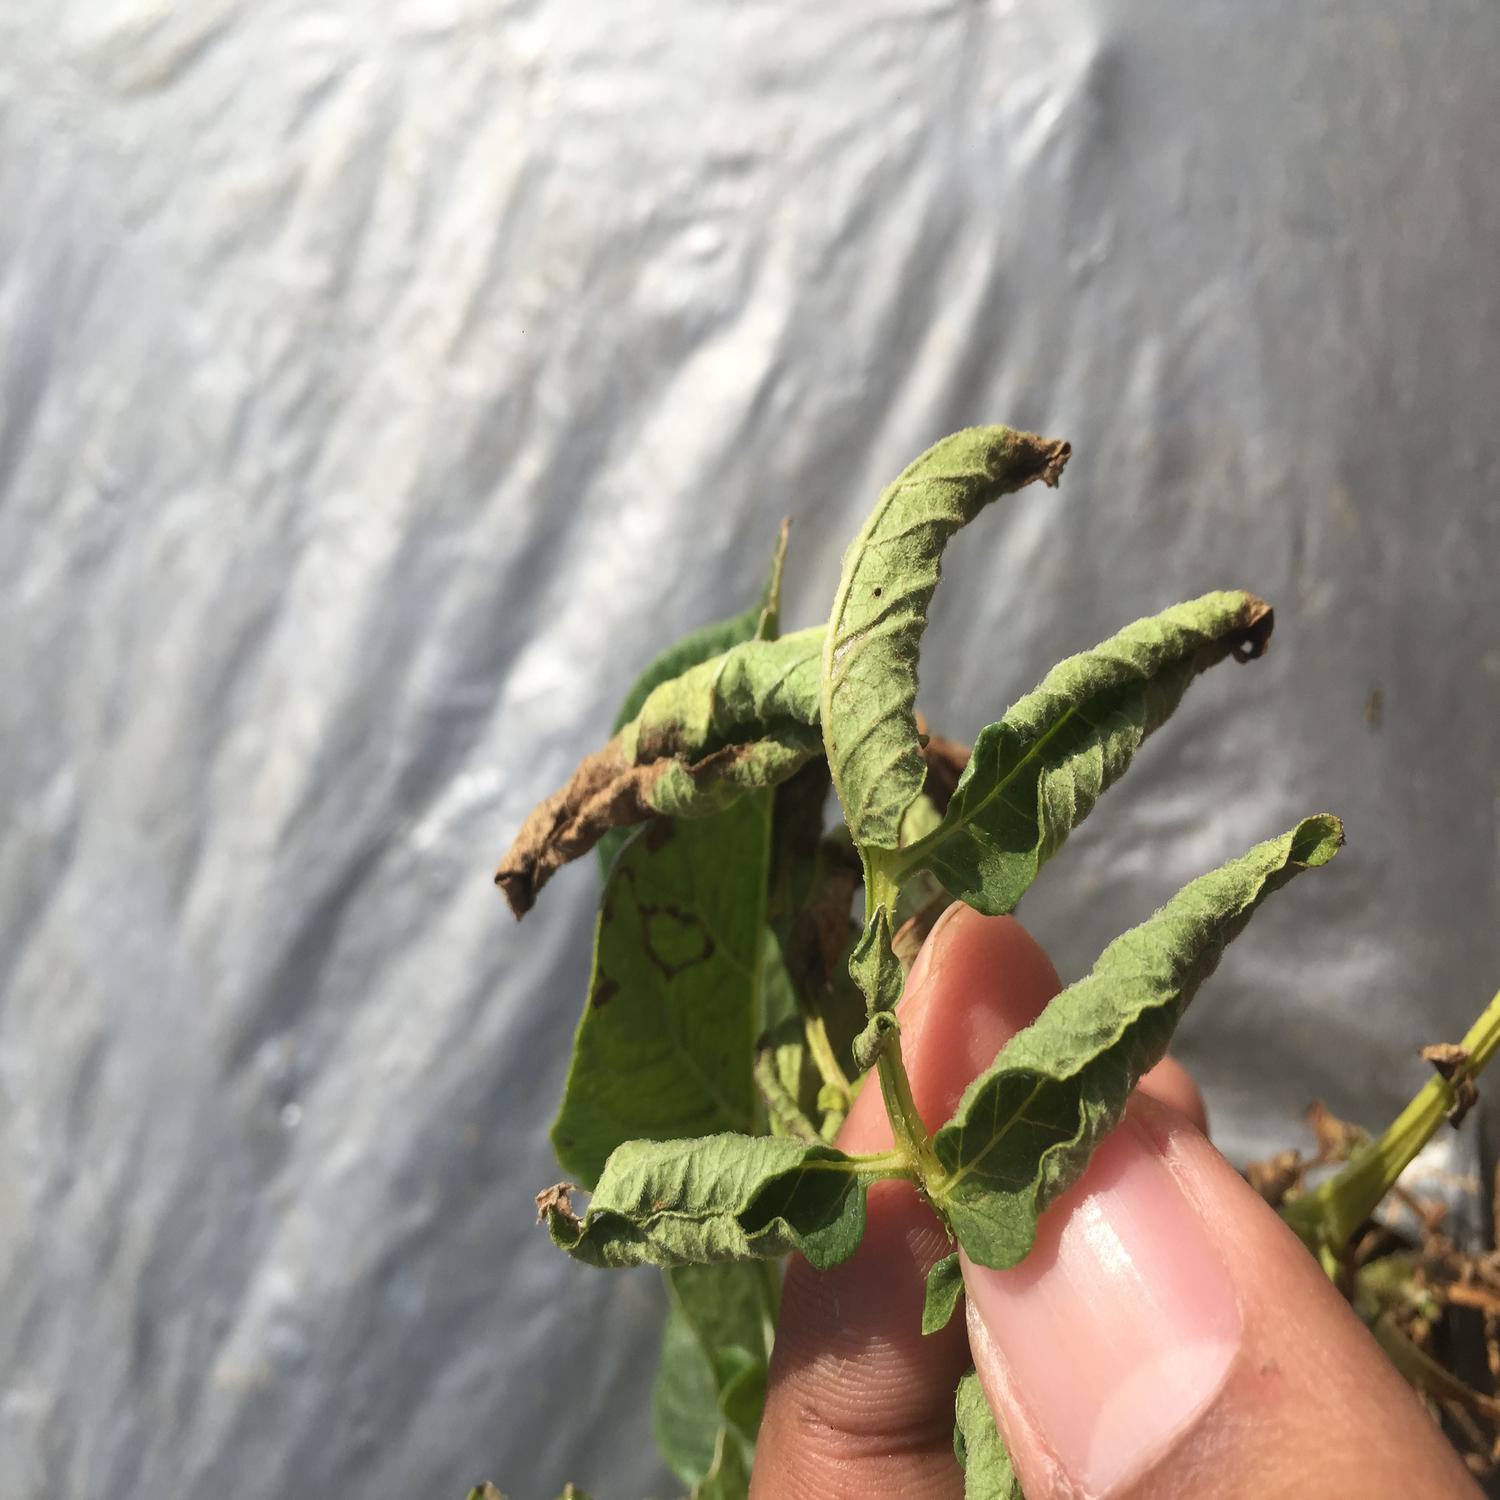
Label: Bacteria